Leonarde Keeler

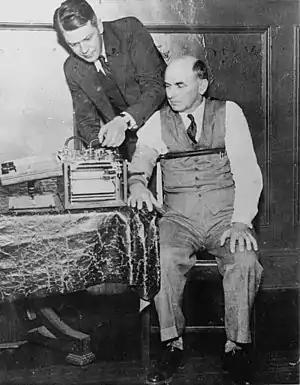
Leonarde Keeler testing his lie-detector on a former witness for the prosecution at the trial of Richard Hauptmann in 1937

Leonarde Keeler (October 30, 1903 – September 20, 1949) was an American inventor best known for co-inventing the polygraph. He was named after the polymath Leonardo da Vinci, and preferred to be called Nard. He was a Berkeley high school student and amateur magician. He was captivated by John Augustus Larson's machine, a "cardio-pneumo psychogram", with the goal of detecting deception, and worked on it to produce the modern polygraph.